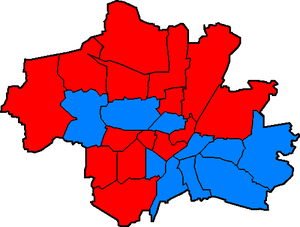
Equipe préférée dans le Derby de Munich Bleu
Le derby de Munich est le match de football qui oppose les deux clubs principaux de la ville de Munich en Bavière que sont le Bayern Munich et le TSV 1860 Munich. Au cours de leur histoire, les deux clubs ont entretenu l'antagonisme qui les oppose. La première confrontation a lieu en septembre 1902 et voit la victoire du FC Bayern. Le premier derby de l'ère du sport professionnel est disputé en août 1965 et voit la victoire du TSV 1860.